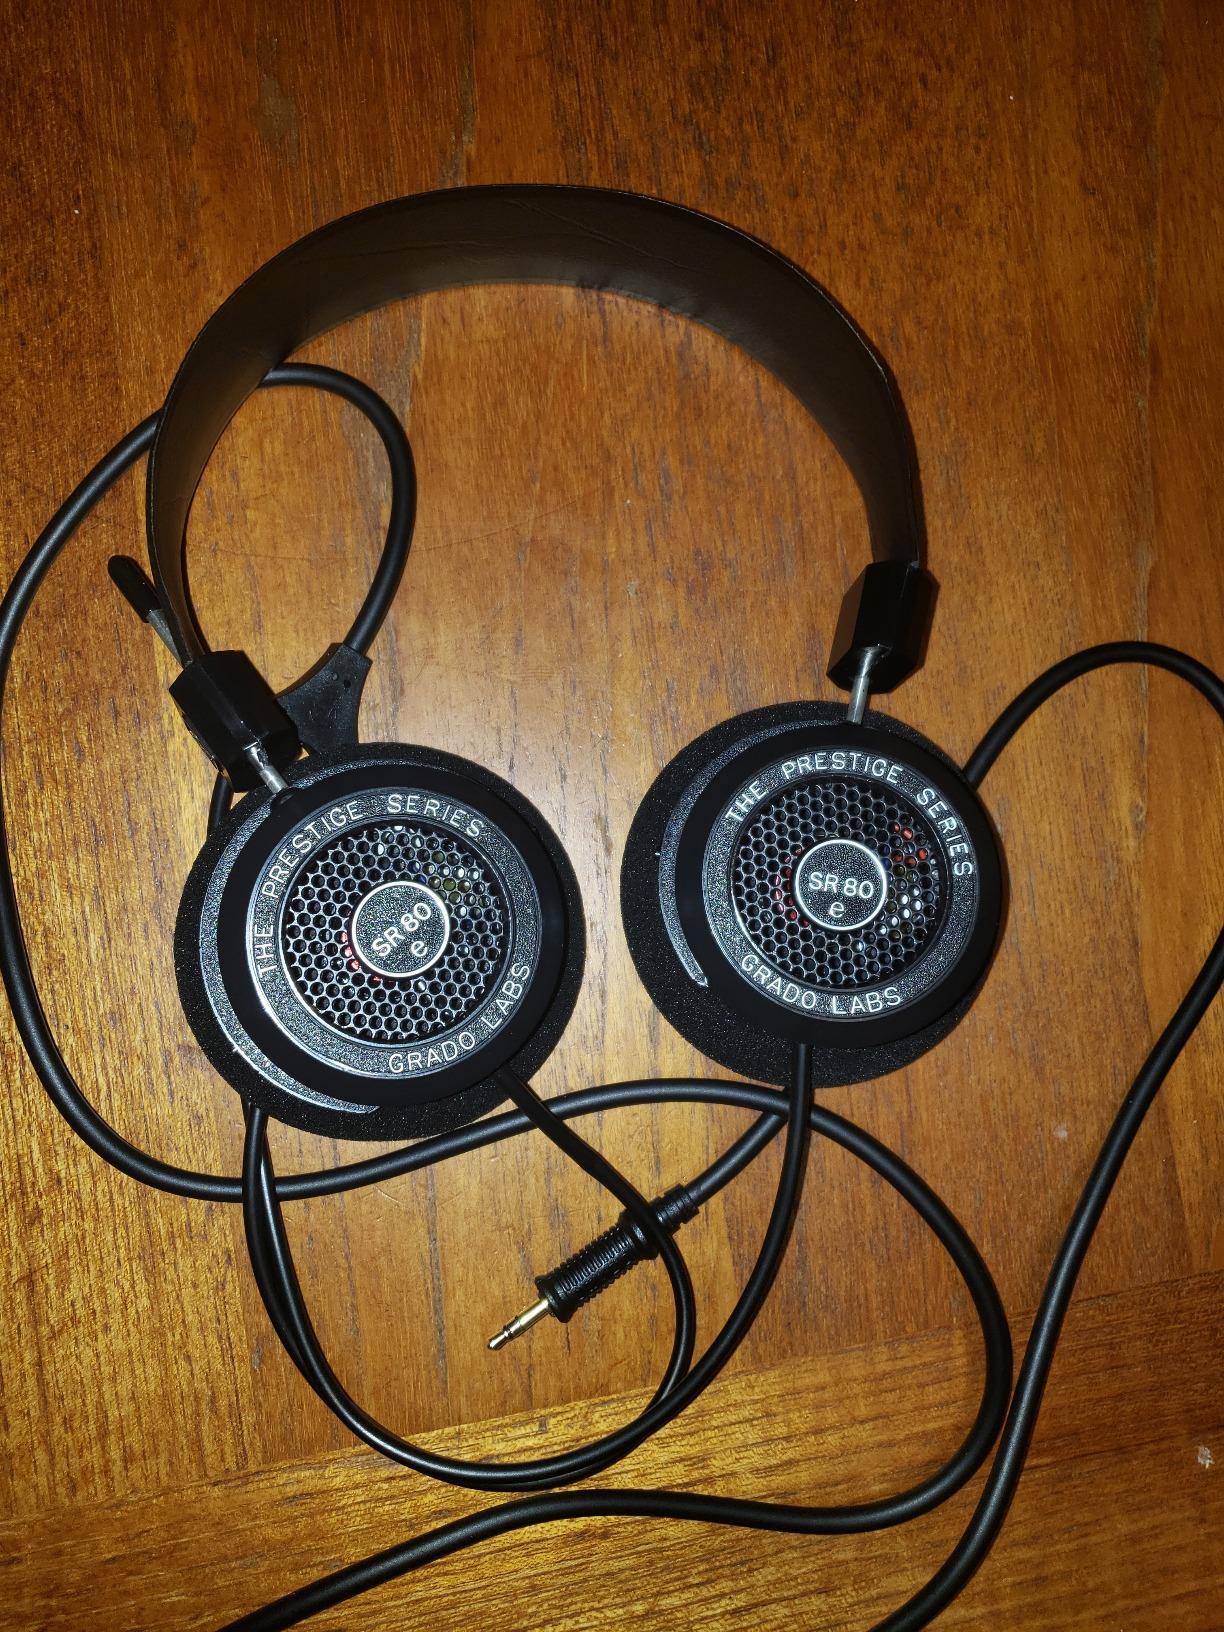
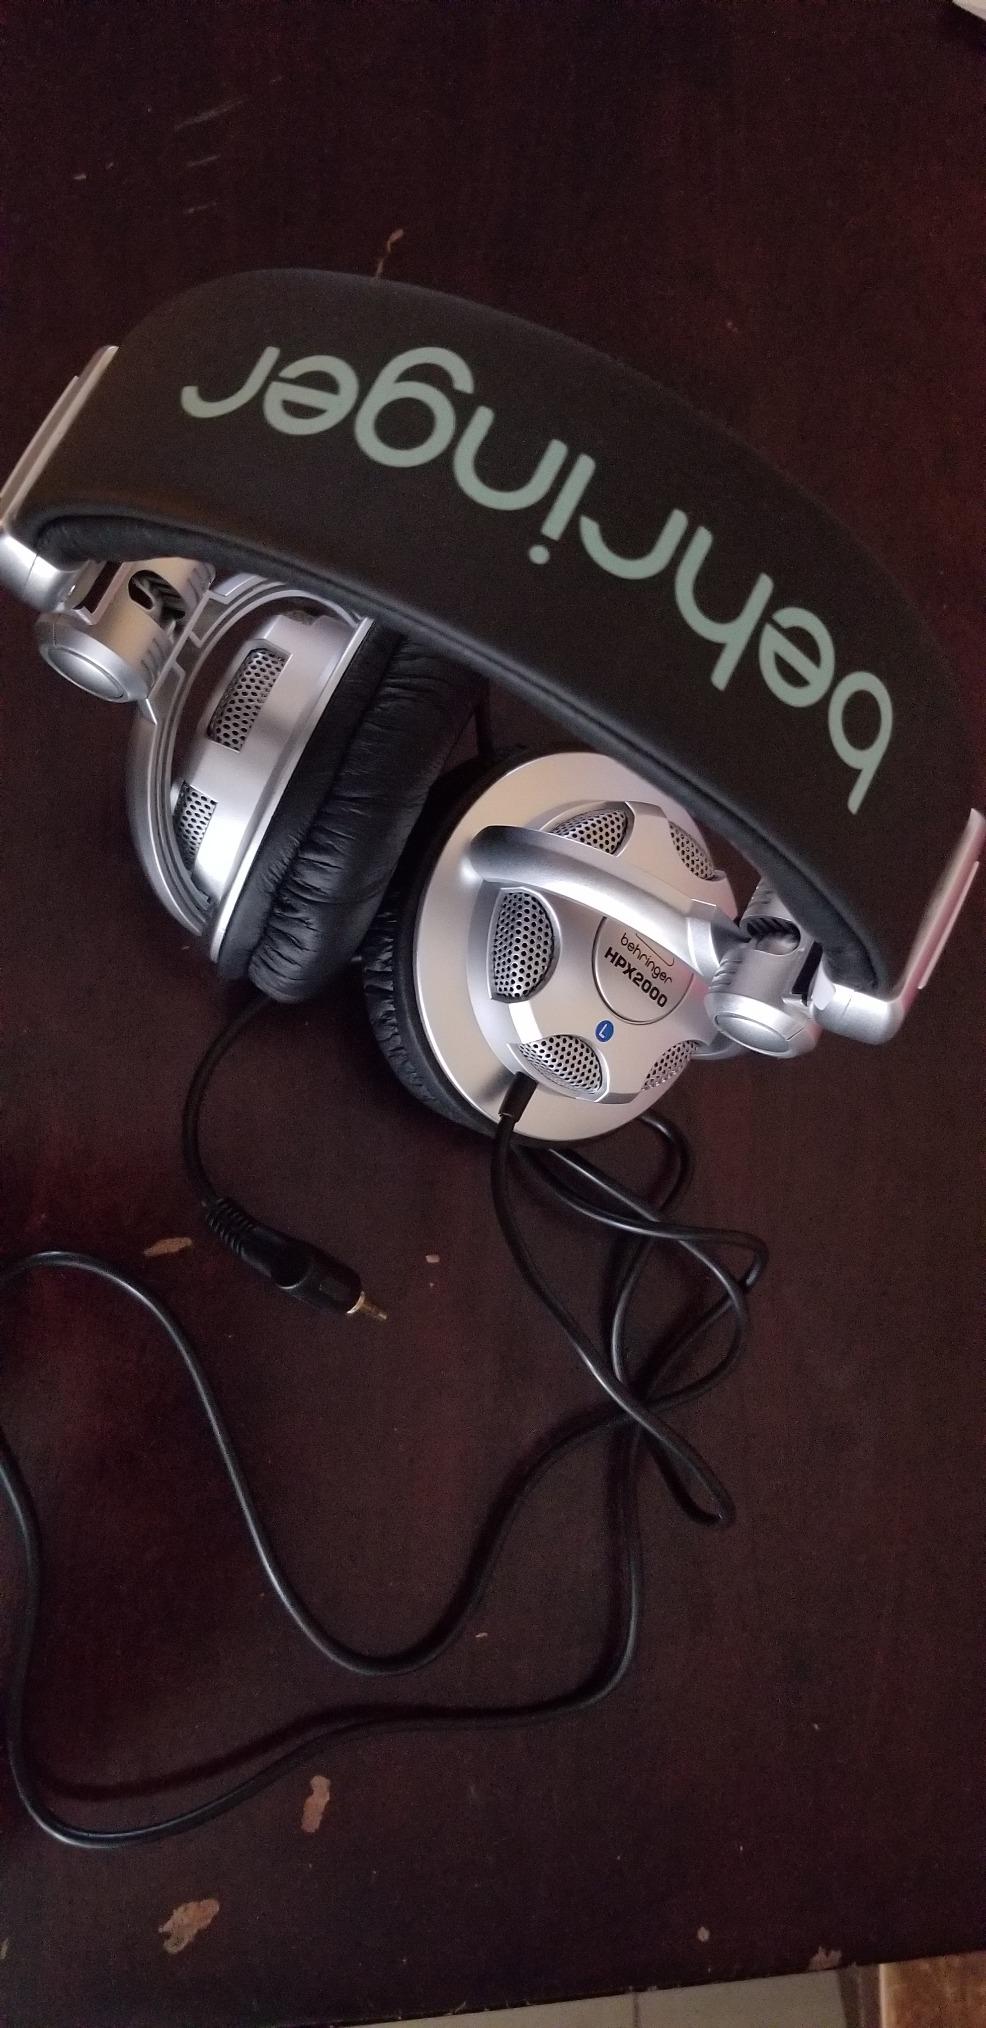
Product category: headphones
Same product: no